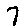
Label: 7